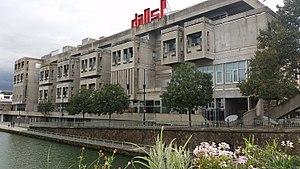
Le Centre national de la danse, à Pantin (Seine-Saint-Denis), conçu en 1965 par Jacques Kalisz.
Le Centre national de la danse est une institution dépendant du ministère de la Culture et de la Communication français et dévolu à la danse sous tous ses aspects : la promotion de spectacles et de chorégraphes, la diffusion de la culture chorégraphique, la création artistique, et la pédagogie destinée aux élèves confirmés.
Le brutalisme désigne un style architectural issu du mouvement moderne, qui connaît une grande popularité entre les années 1950 et 1970 avant de décliner peu à peu, bien que divers architectes s'inspirent encore des principes de ce courant. Il se distingue notamment par la répétition de certains éléments comme les fenêtres, ainsi que par l'absence d'ornements et le caractère « brut » du béton.